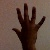
The image shows a hand gesture representing the number 5 in Indian Sign Language.